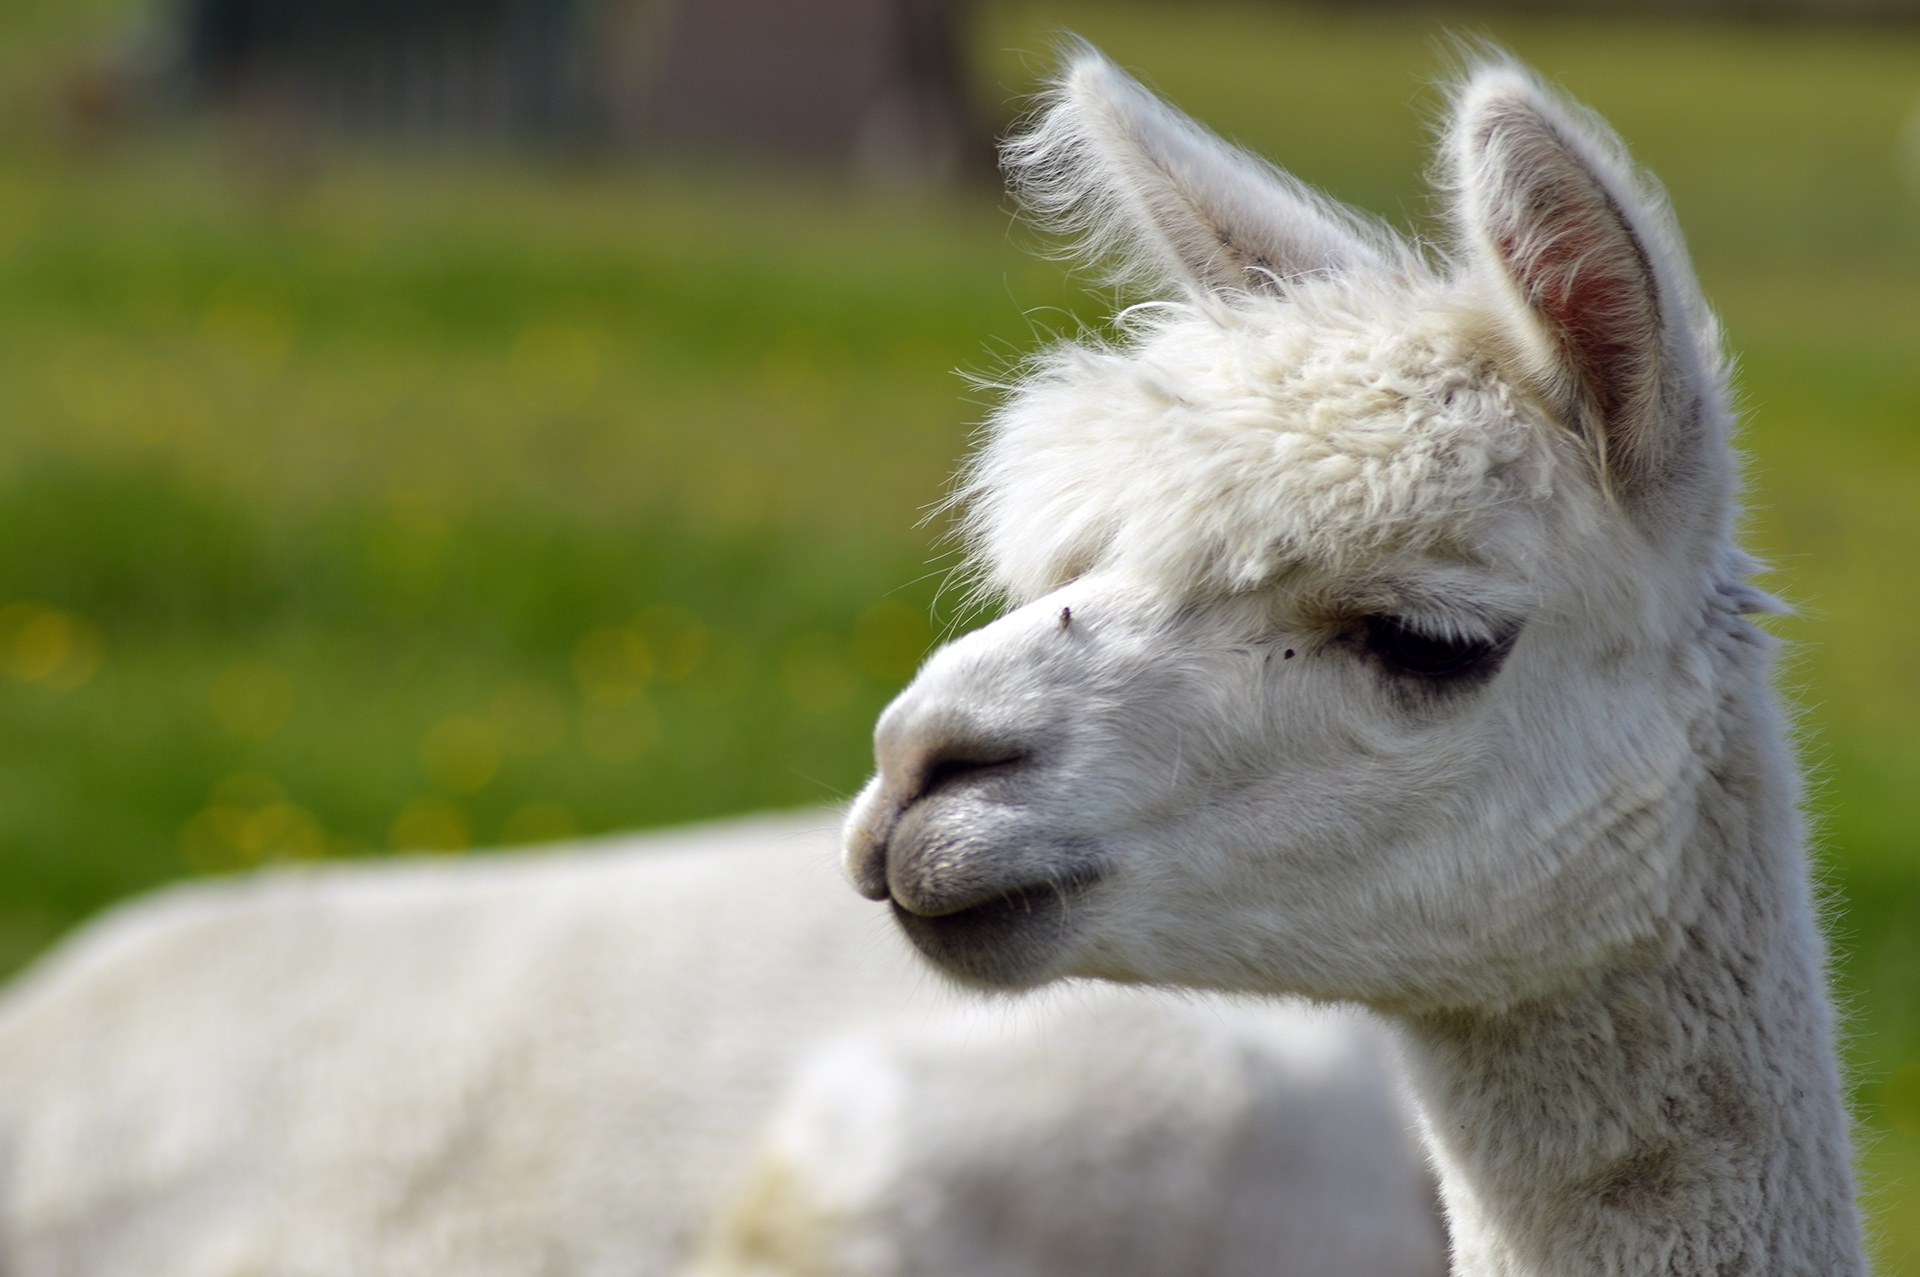
white, farm, cute, fluffy, pasture, mammal, wool, fauna, llama, alpaca, vertebrate, camel like mammal